Which point is corresponding to the reference point?
Reference image:
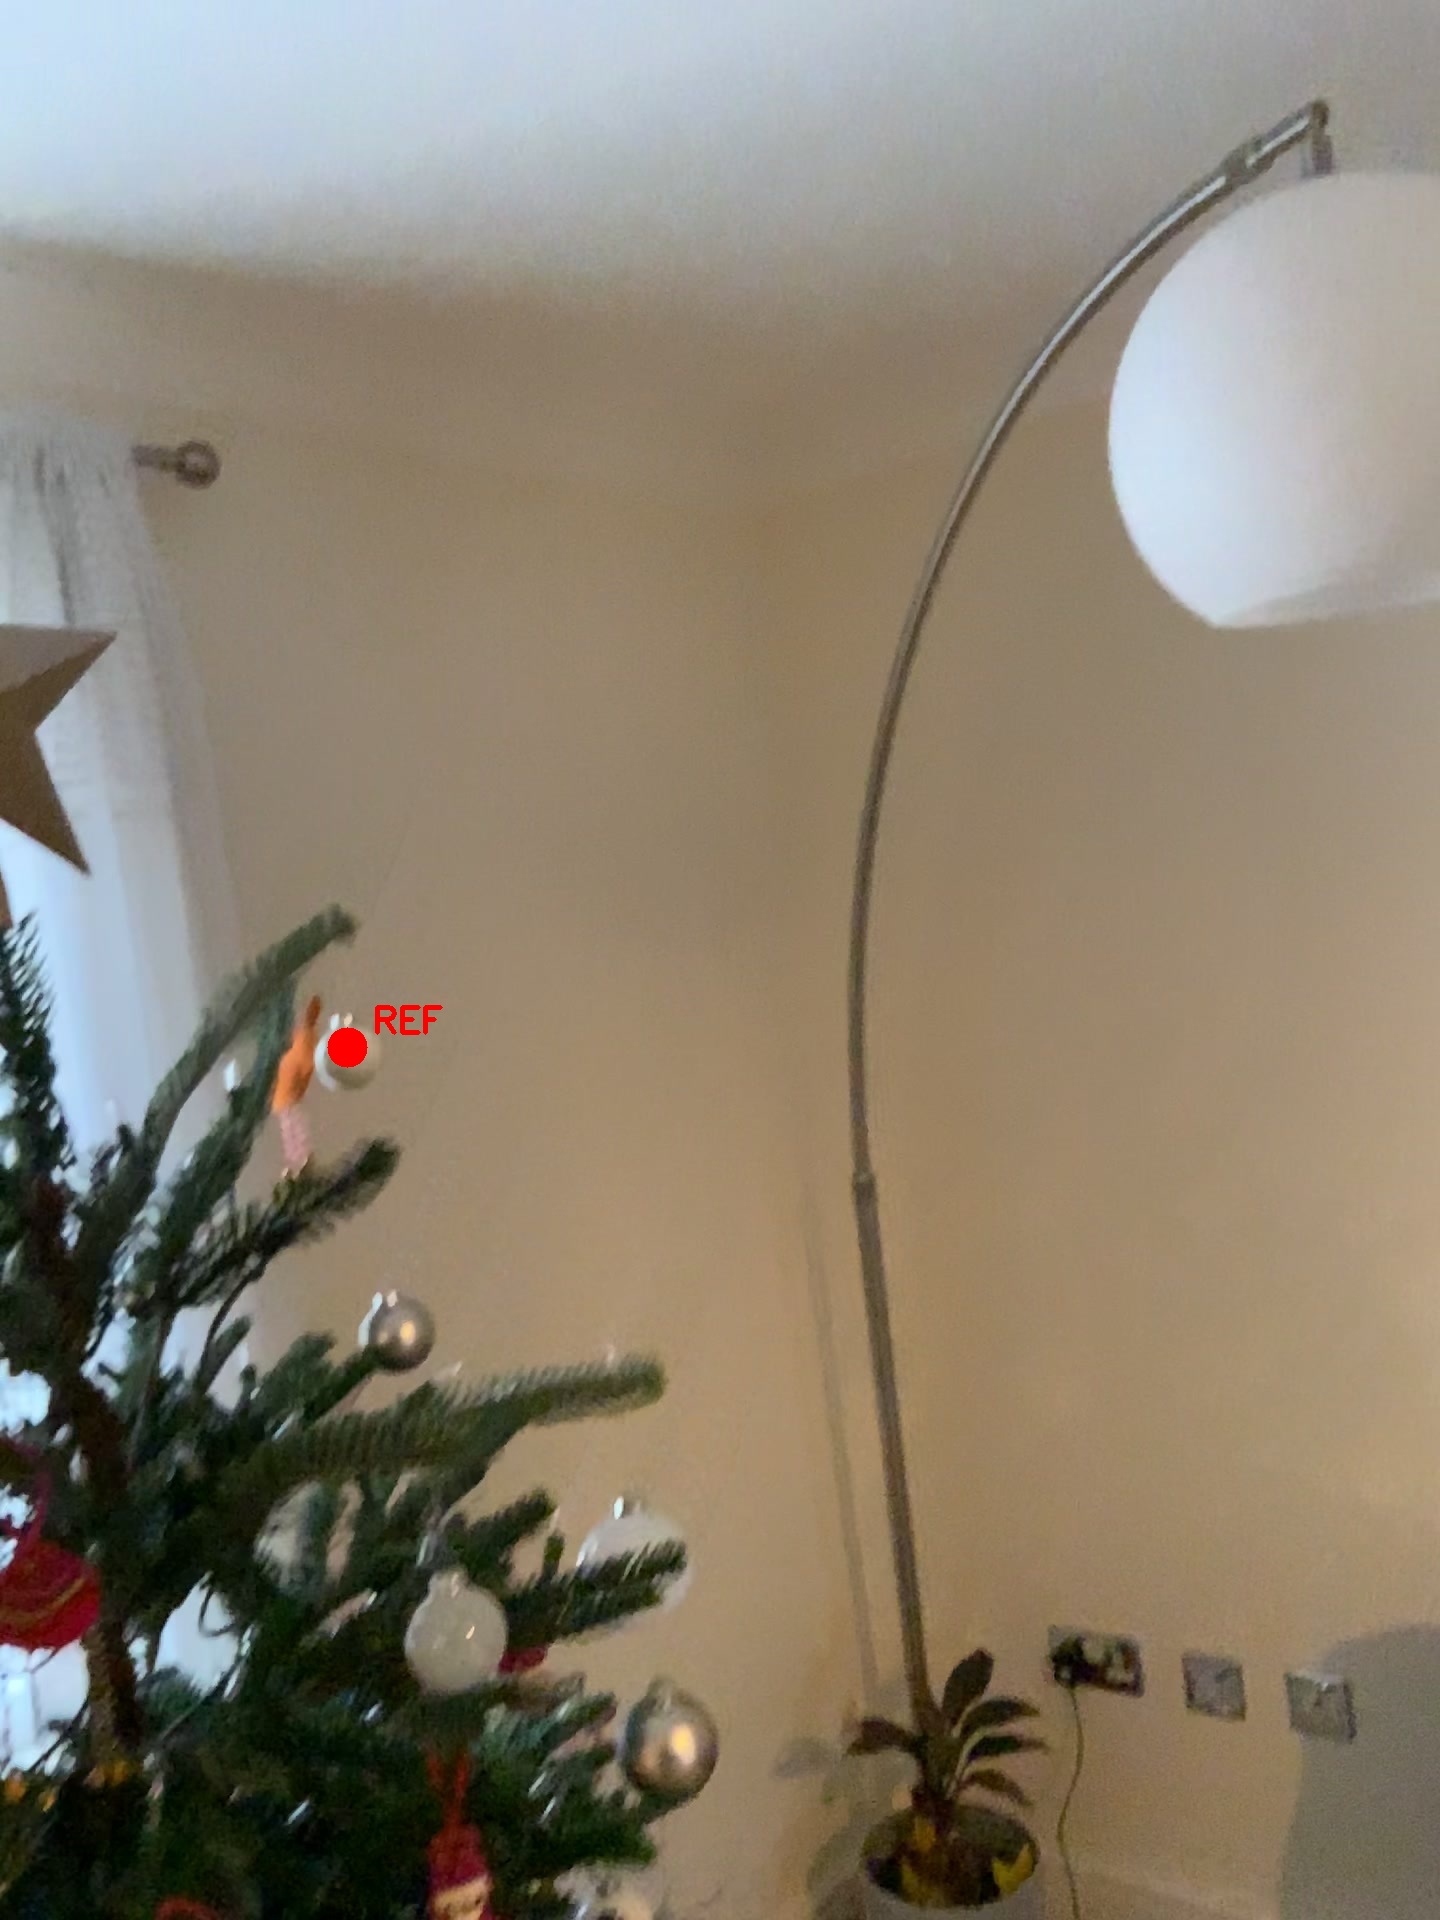
Option image:
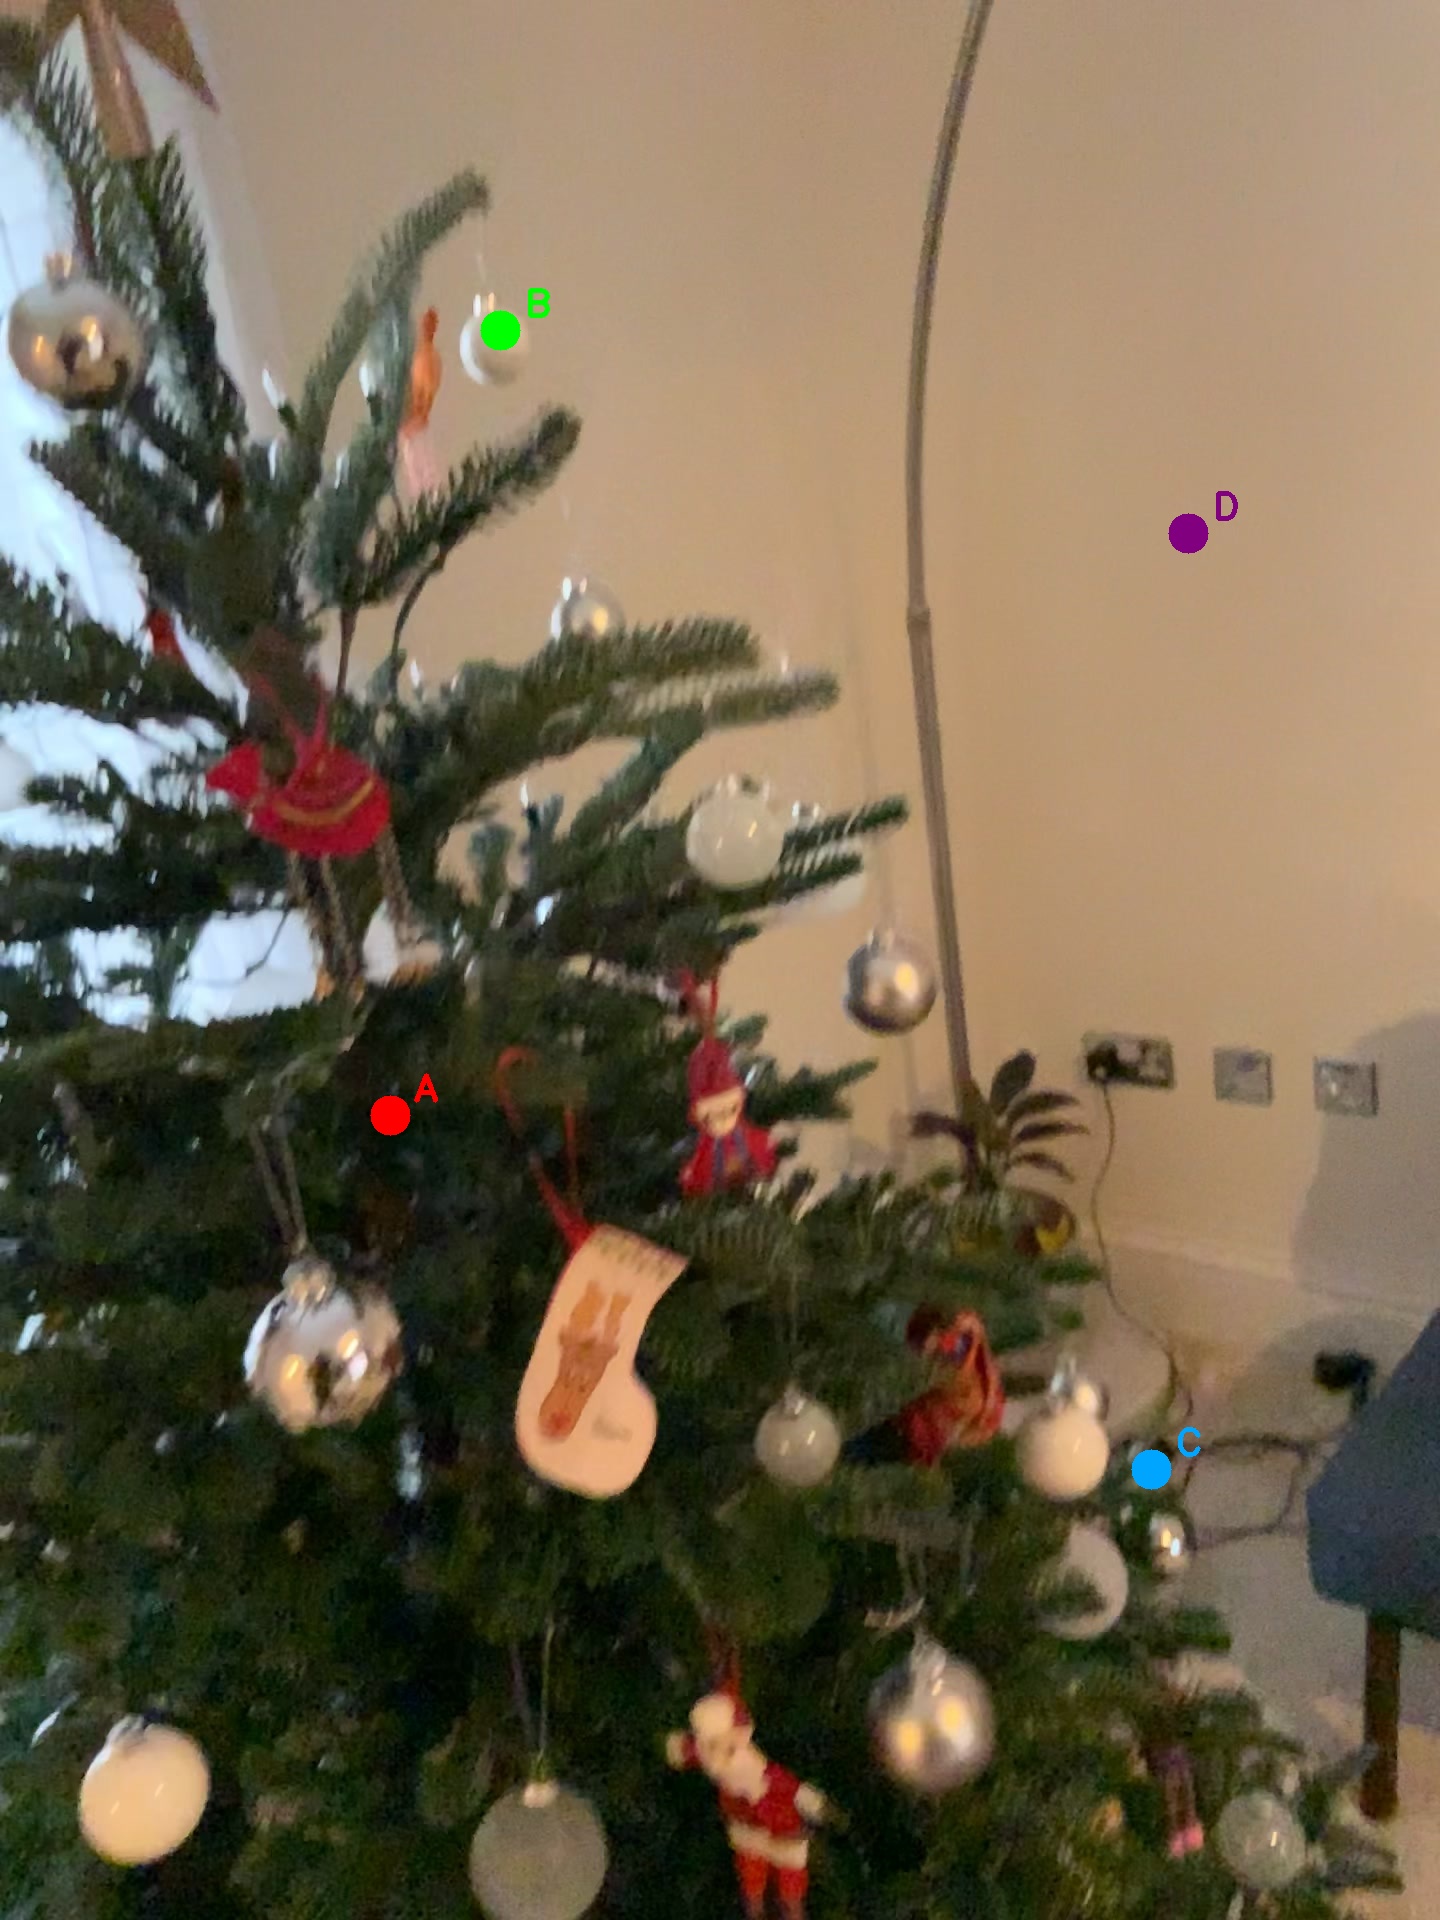
Choices:
Point A
Point B
Point C
Point D
Answer: (B)